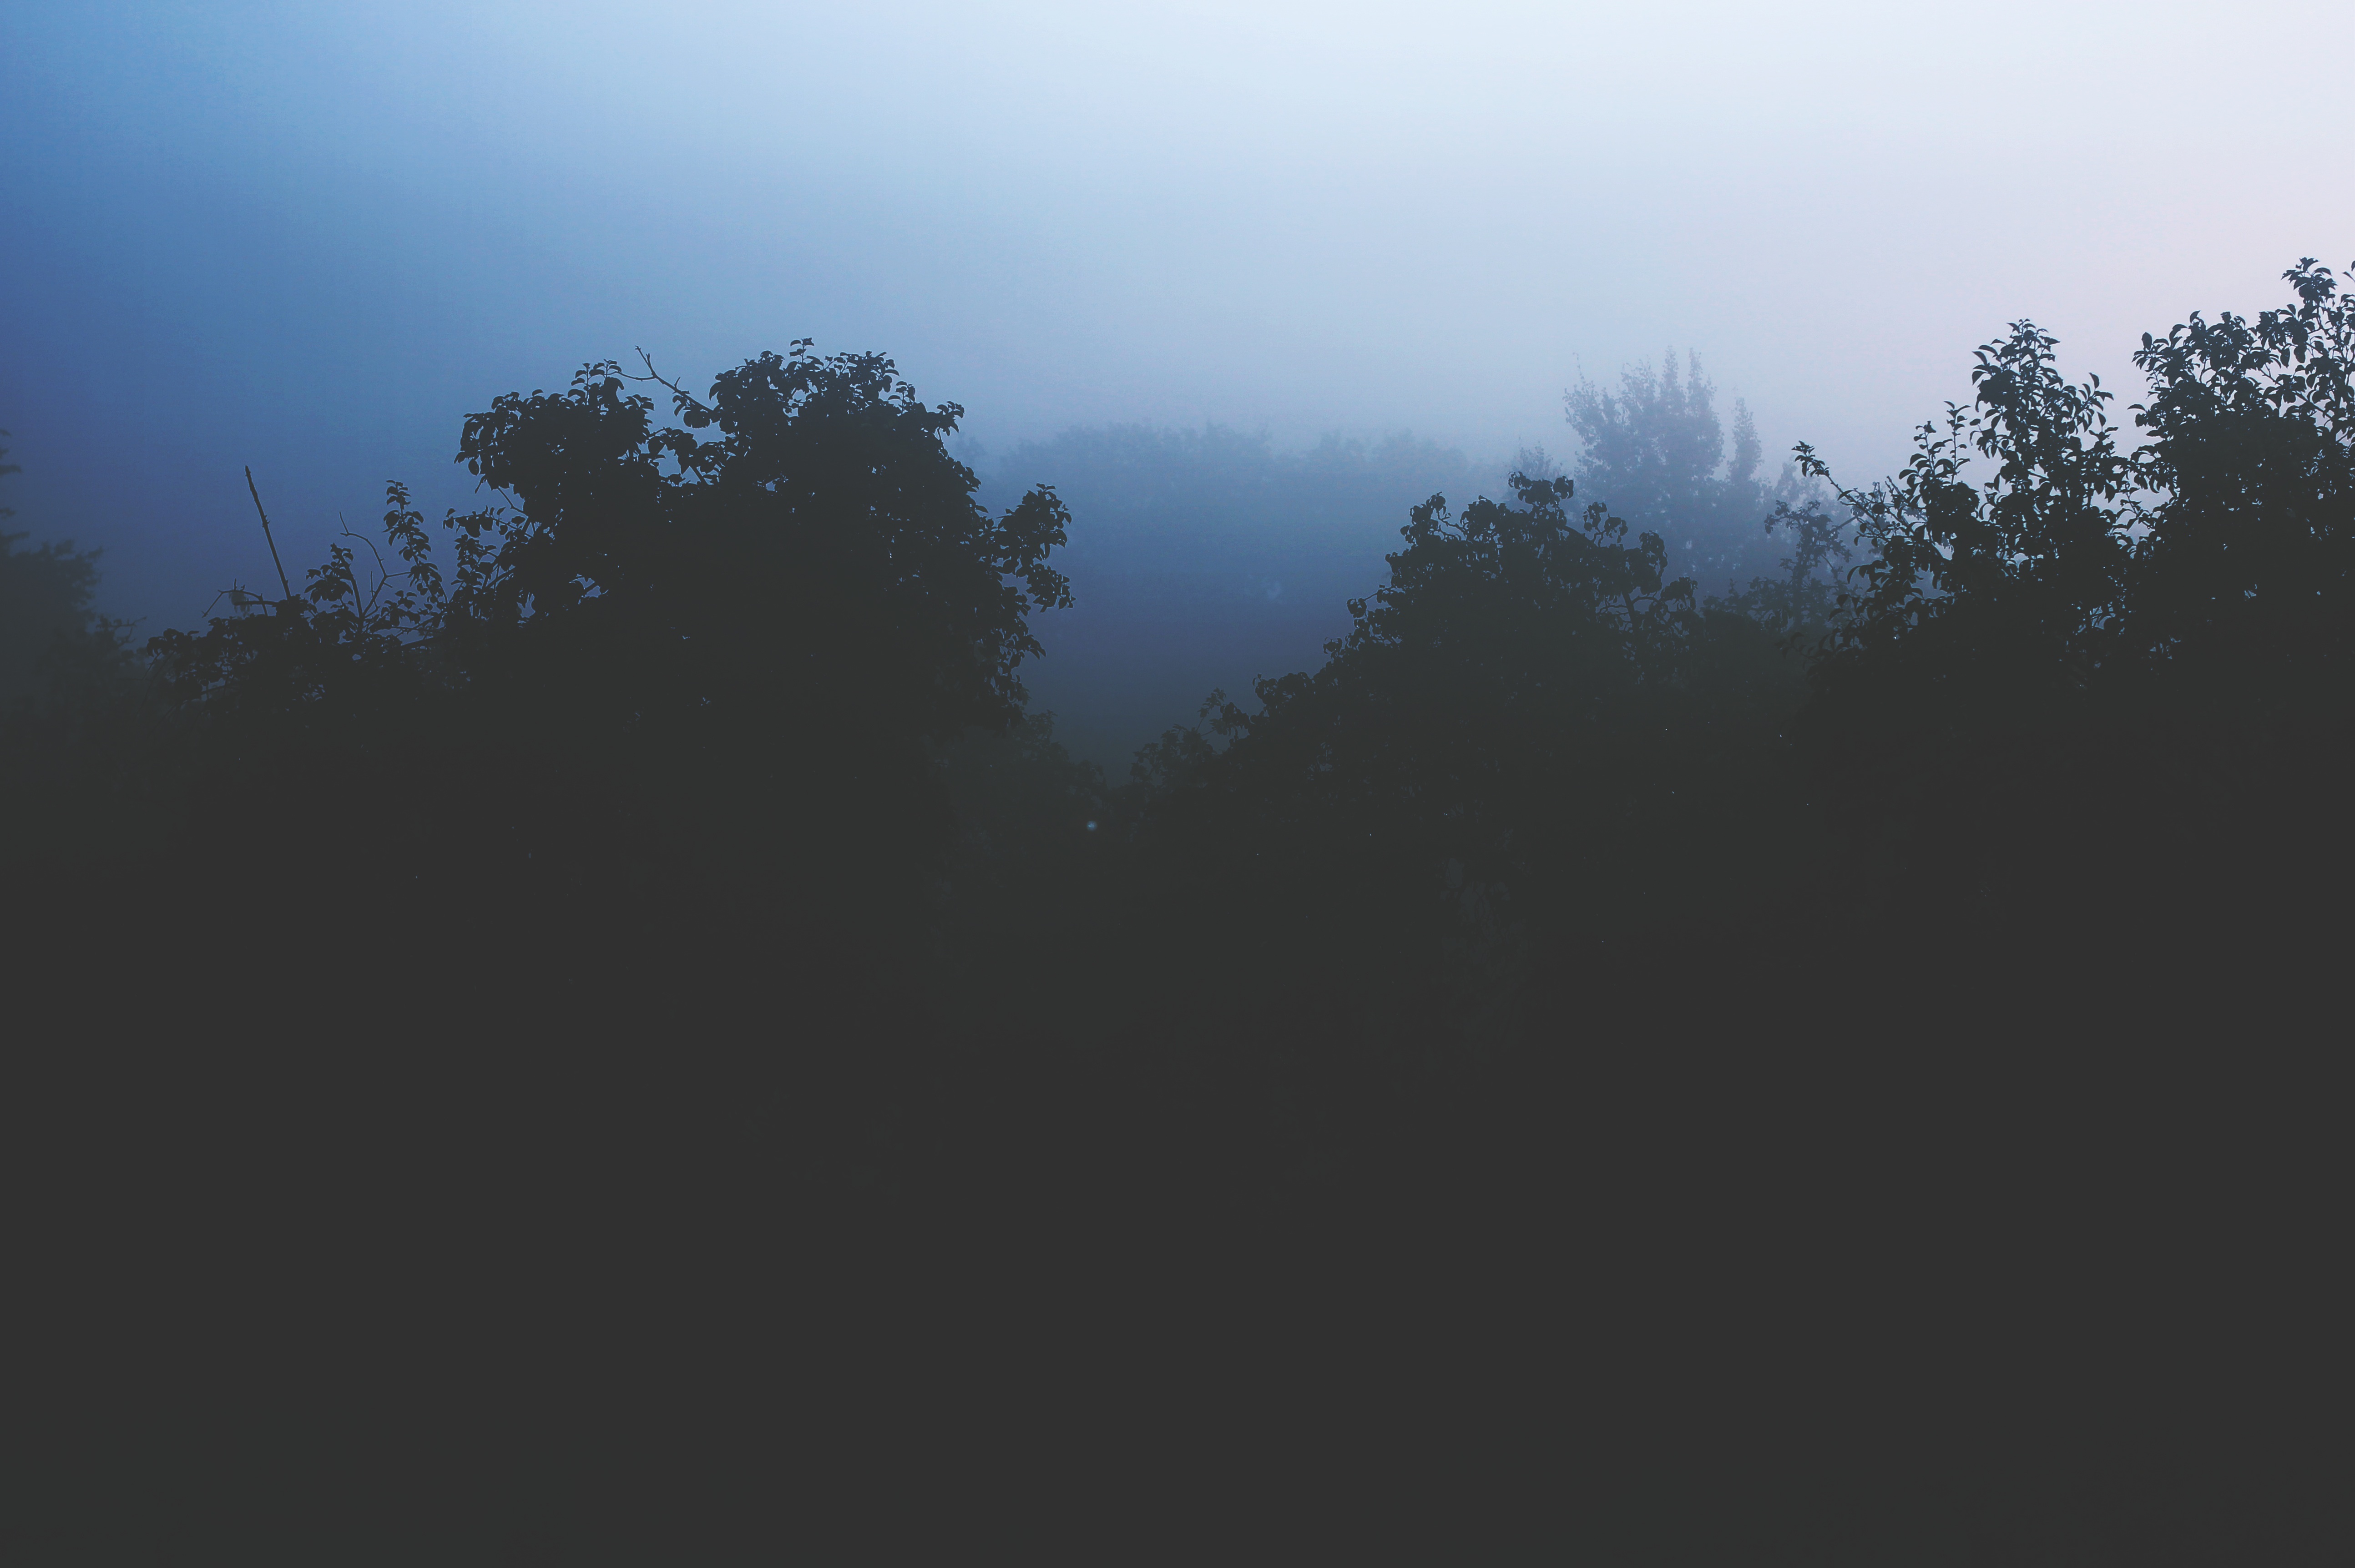
tree, nature, branch, light, cloud, sky, fog, sunrise, mist, sunlight, morning, dawn, atmosphere, dusk, evening, weather, haze, darkness, atmospheric phenomenon